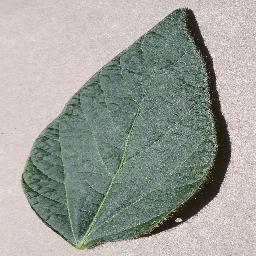
Label: Soybean___healthy